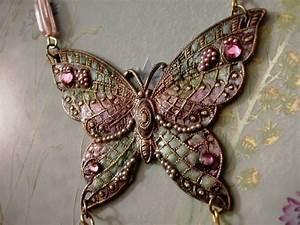
butterfly